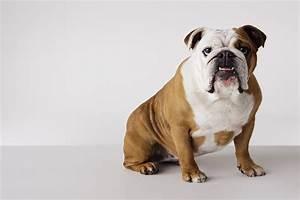
dog